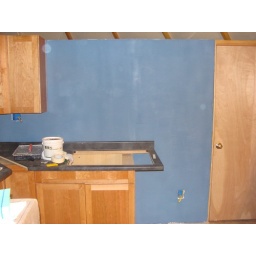
The &amp;quot;painted&amp;quot; walls in our kitchen (it's actually clay, not paint) along with our beautiful cherry cabinets